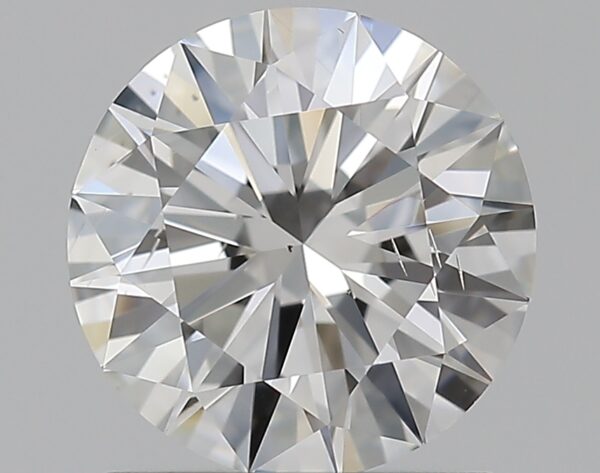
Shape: round
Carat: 1
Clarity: SI1
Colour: F
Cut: EX
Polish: EX
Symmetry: EX
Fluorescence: N
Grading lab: GIA
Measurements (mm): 6.45 x 6.49 x 3.89